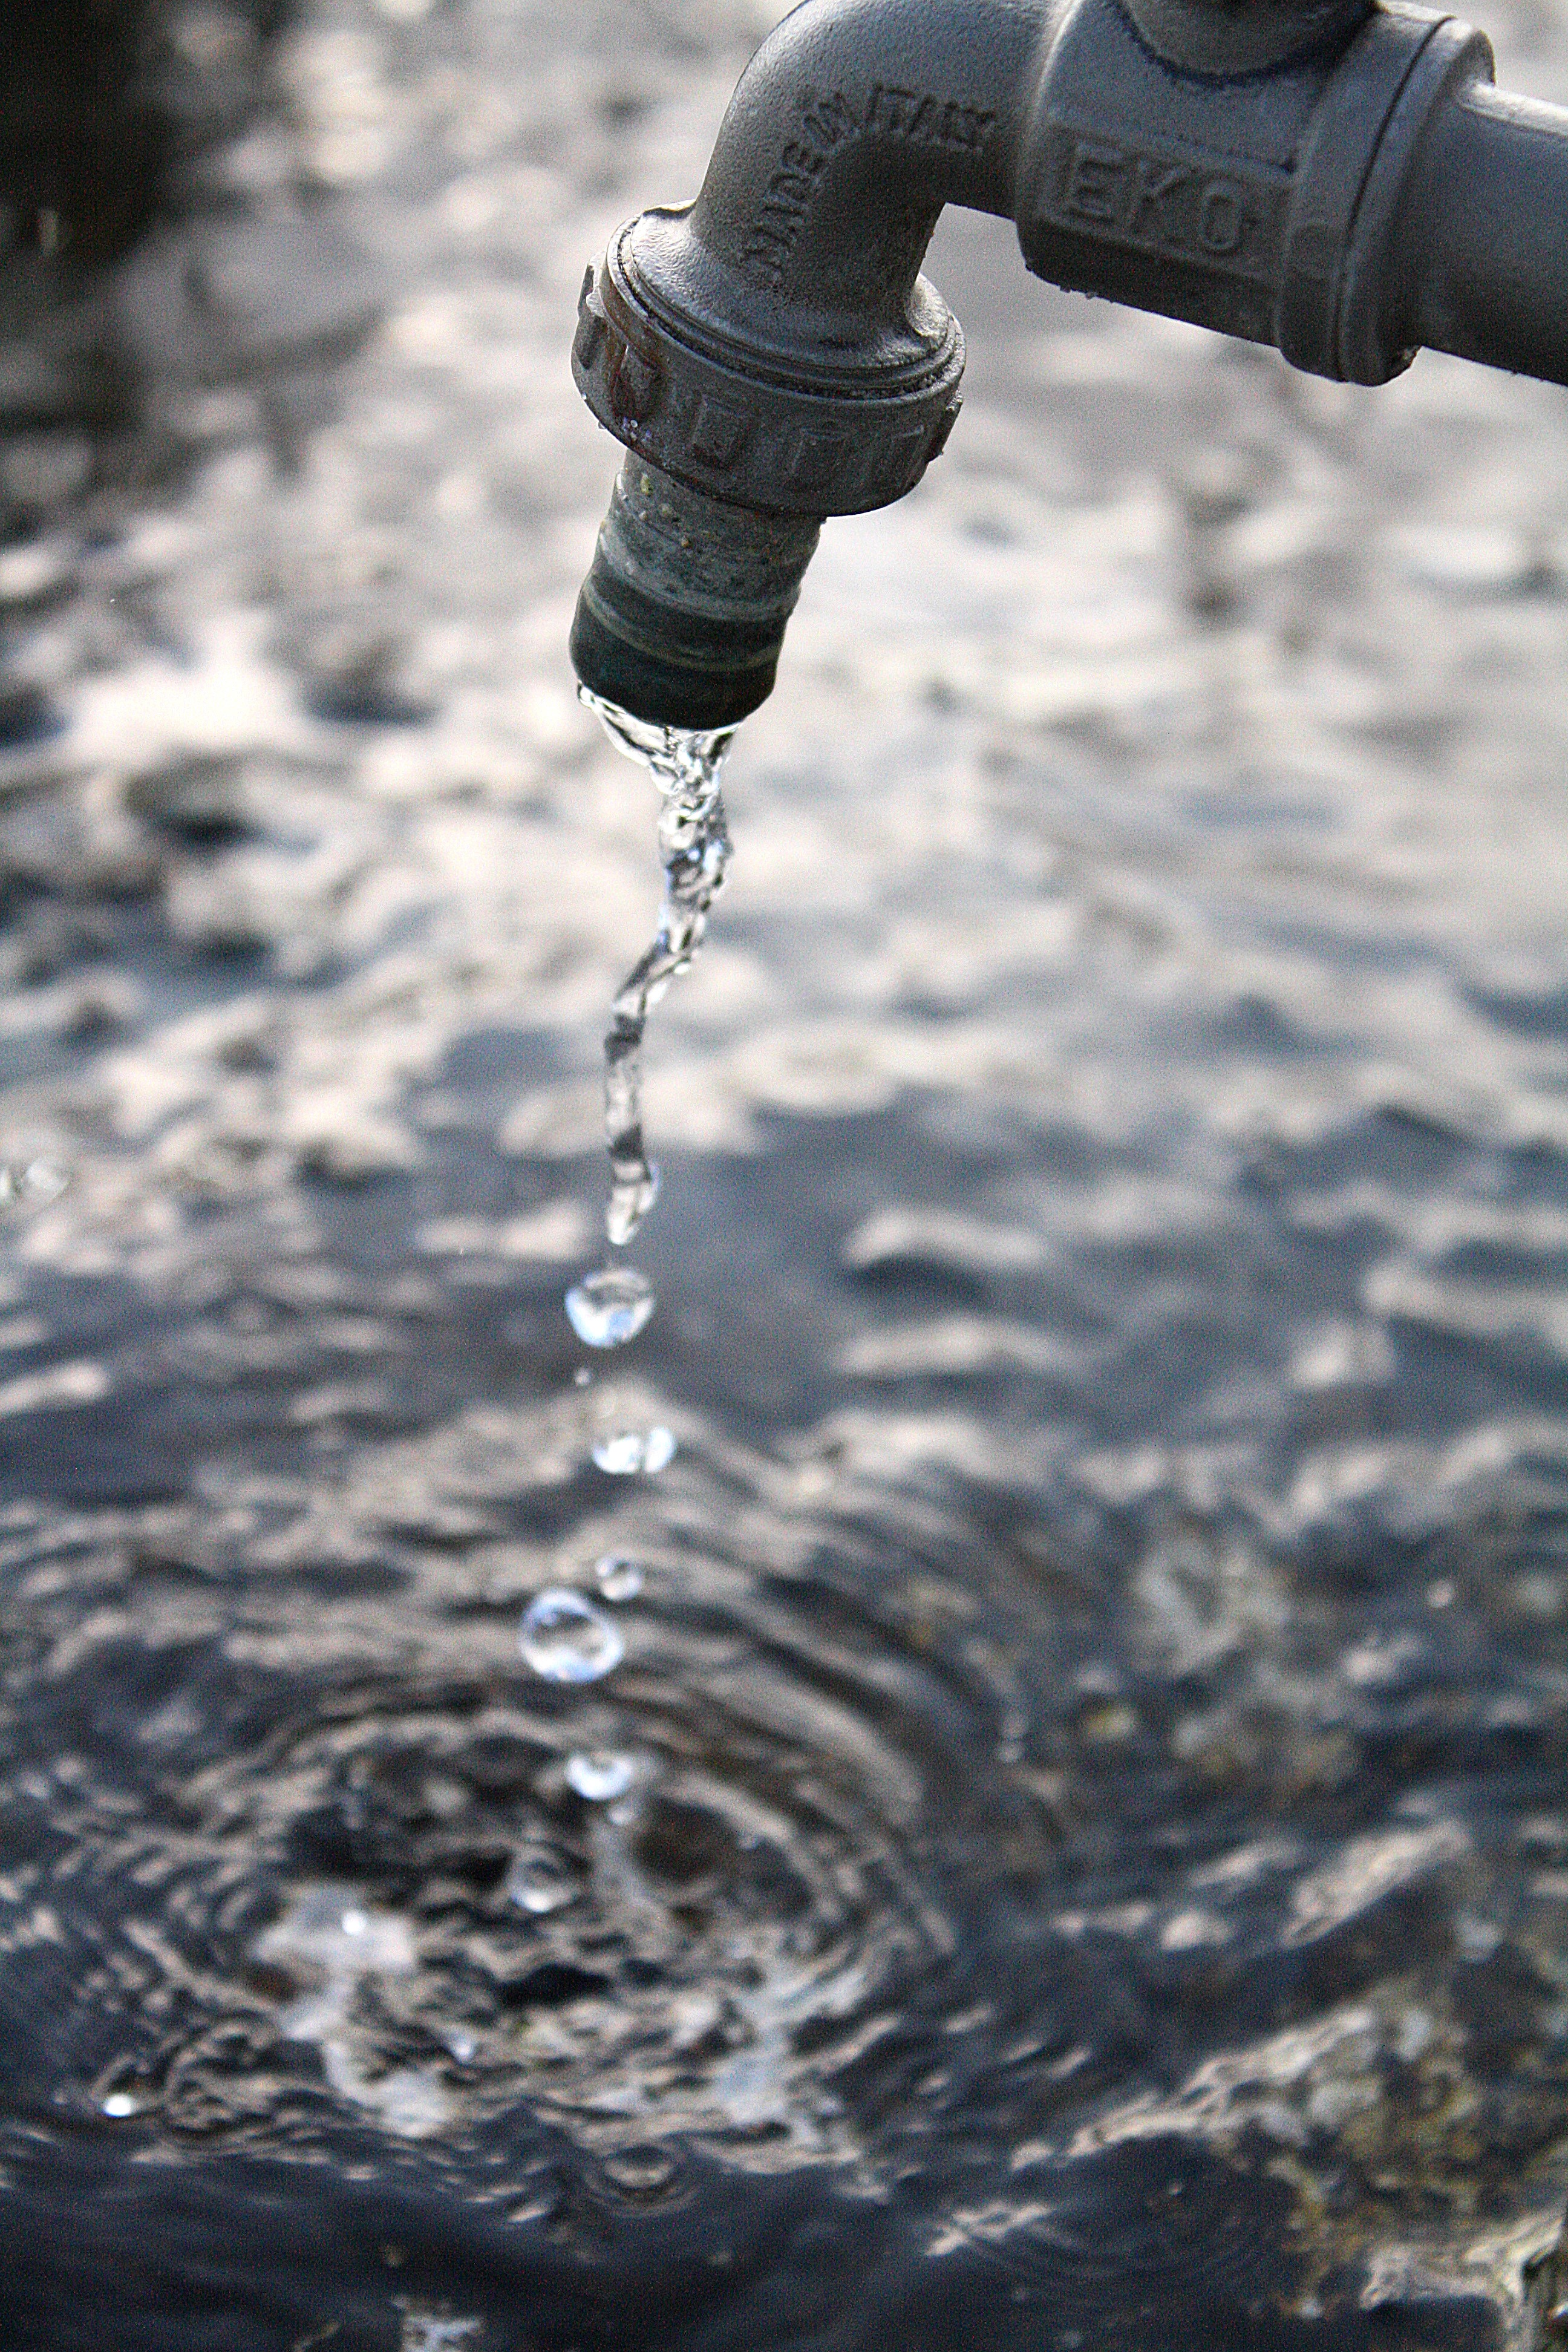
water, snow, winter, ice, reflection, blue, close up, cool, faucet, drops, thirst, freezing, drinking water, sketches